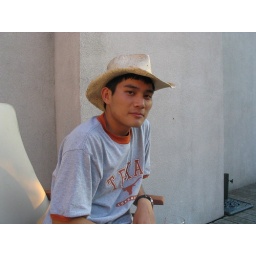
Me in golden cowboy hat & UT shirt